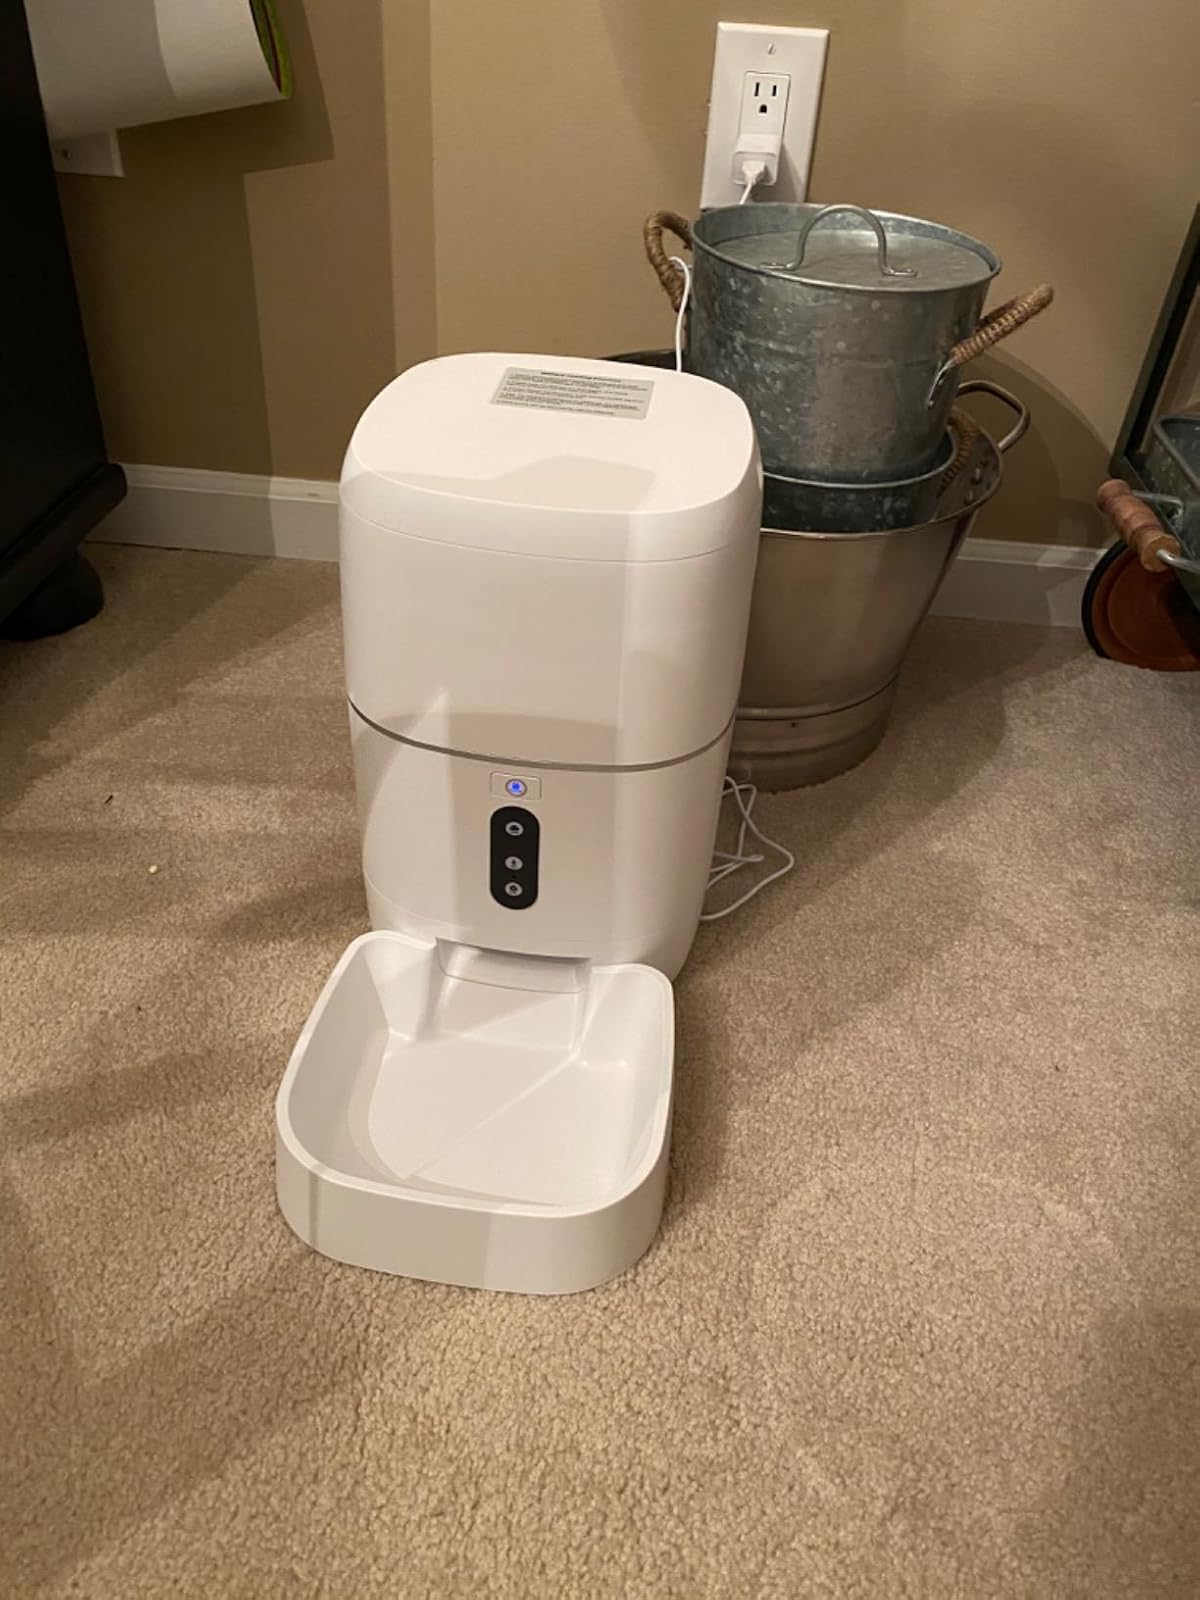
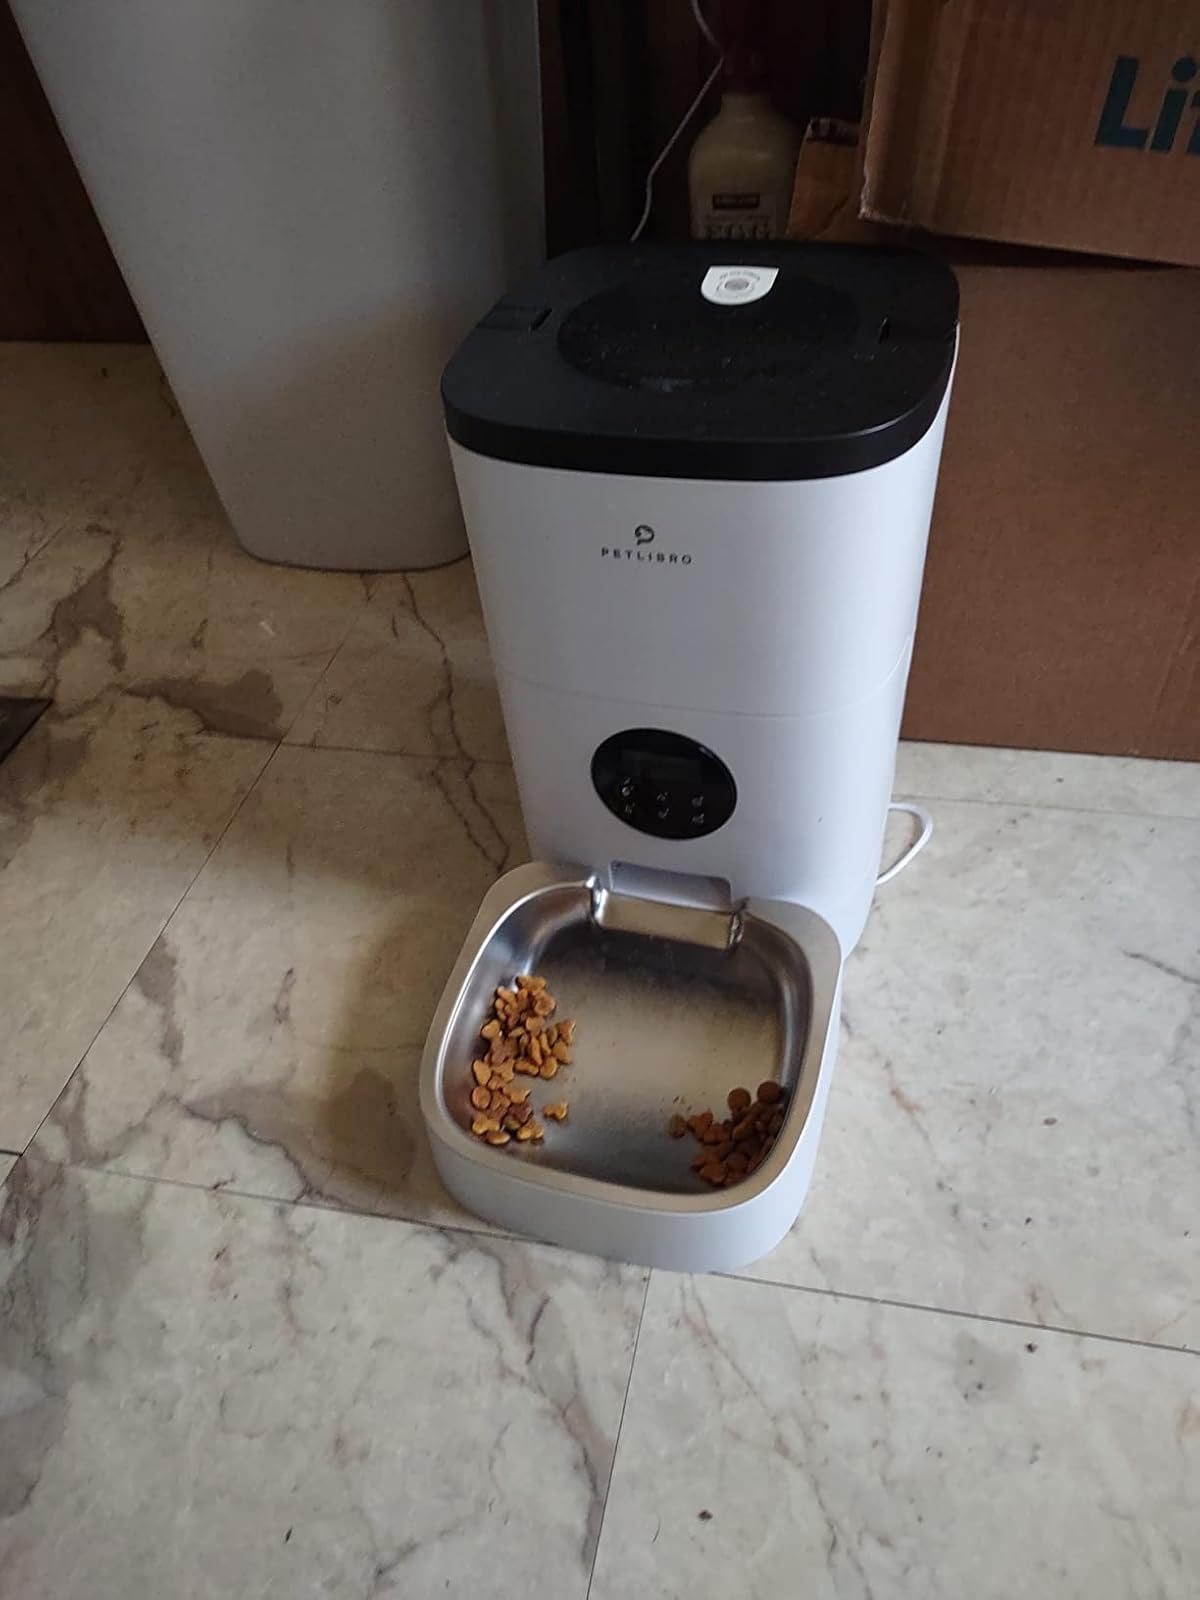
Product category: items_feeder
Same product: no